Worst in Me

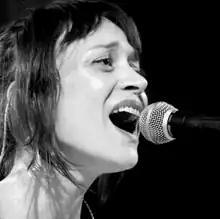
"Pitchfork" critic Katherine St. Asap compared the song's lyrical content to that of "Fast as You Can," performed by American singer-songwriter Fiona Apple (above)

The song's lyrics discuss a troubled relationship; "Variety" opined that the relationship described in the song is similar to the one in "Issues," but that in "Worst in Me," Michaels is "less hopeful about how it'll turn out." In a review of the single's parent EP, "Pitchfork"'s Katherine St. Asaph commented that the song, along with "Issues," "might as well be SongMeanings explanations of (Fiona Apple's) 'Fast as You Can.'" "Rolling Stone" described the song as "wistful." Idolator described the song as "emo-sounding."